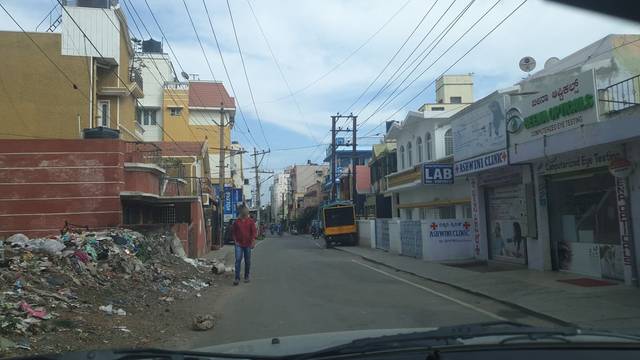
Region: India
Coordinates: 12.968, 77.67